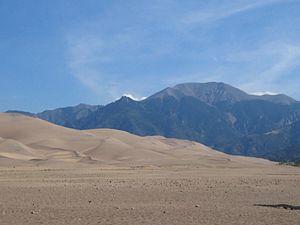
Le chaînon Sangre de Cristo, localement appelé chaînon oriental, est un étroit massif de montagnes des Rocheuses d'orientation nord-sud, située sur le bord oriental du rift du Rio Grande dans le Sud du Colorado aux États-Unis. Les montagnes s'étendent sur 95 km, du col Poncha au col Mosca et forment une haute crête séparant la vallée de San Luis à l'ouest du bassin de l'Arkansas à l'est.
Le mont Herard, en anglais Mount Herard, est un sommet montagneux américain dans le comté de Saguache, au Colorado. Il culmine à 4 068 mètres d'altitude dans le chaînon Sangre de Cristo. Il est protégé au sein de la réserve nationale des Great Sand Dunes et de la Sangre de Cristo Wilderness.
Le comté de Saguache est un comté du Colorado. Son chef-lieu est la ville de Saguache.